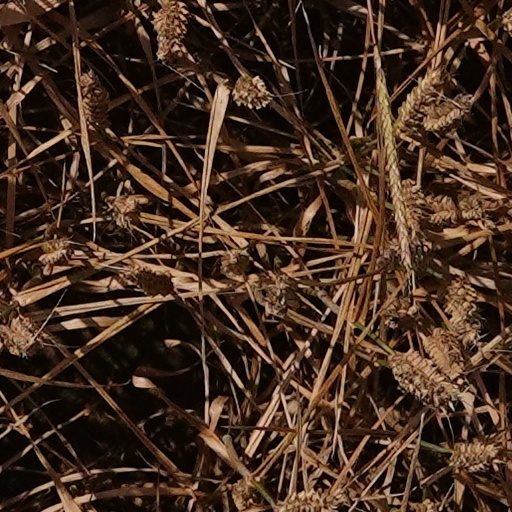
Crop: wheat